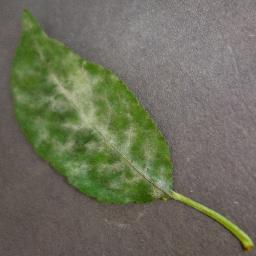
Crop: cherry
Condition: (including_sour)_powdery_mildew